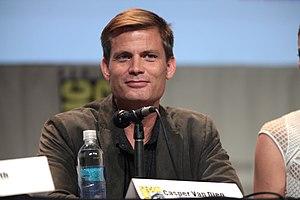
Casper Van Dien, né le 18 décembre 1968 à Milton en Floride, est un acteur, producteur et réalisateur américain.